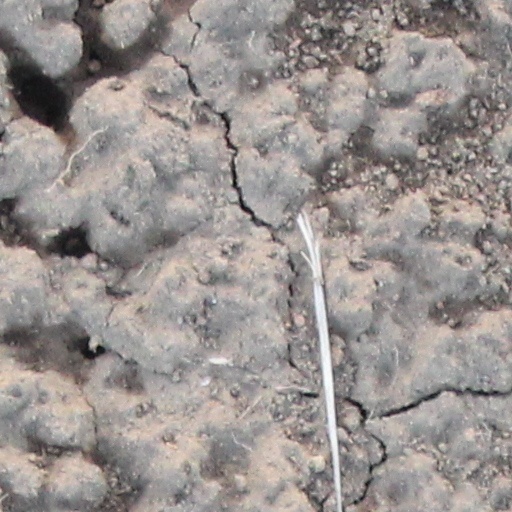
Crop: wheat